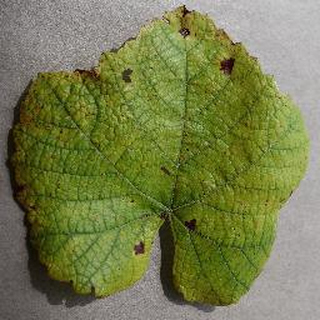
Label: grape_leaf_blight